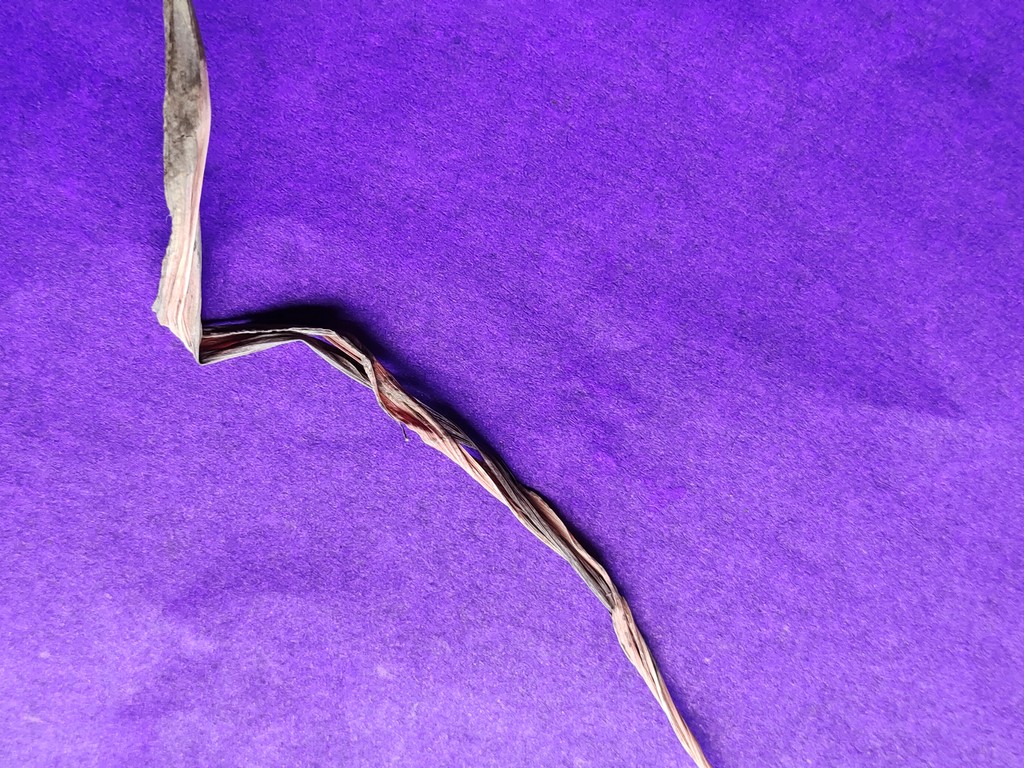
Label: Dried